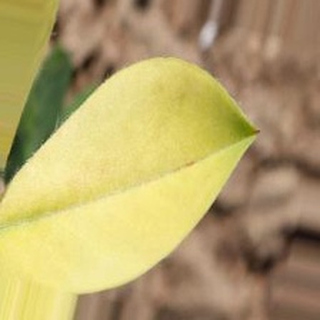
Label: groundnut_nutrition_deficiency